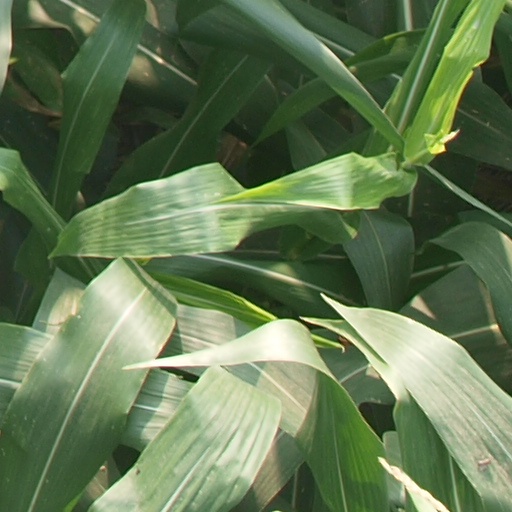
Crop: maize; corn